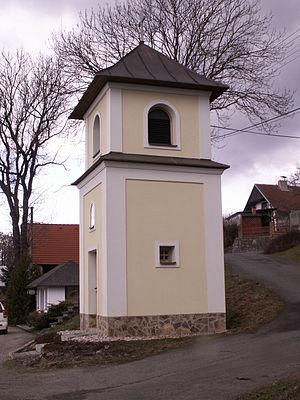
Kundratice est une commune du district de Žďár nad Sázavou, dans la région de Vysočina, en République tchèque. Sa population s'élevait à 180 habitants en 2019.